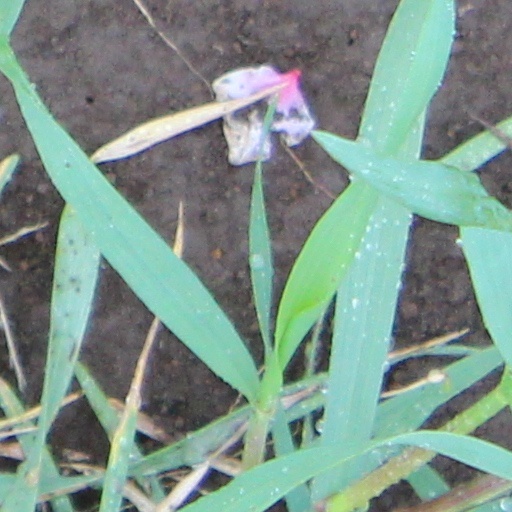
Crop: wheat